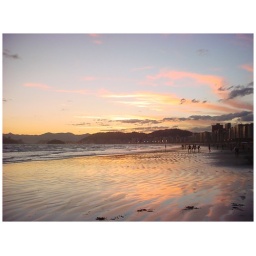
A colourful sunset with some soccer players in activity on the wet sand covered with cloud reflections in Santos, Brazil.